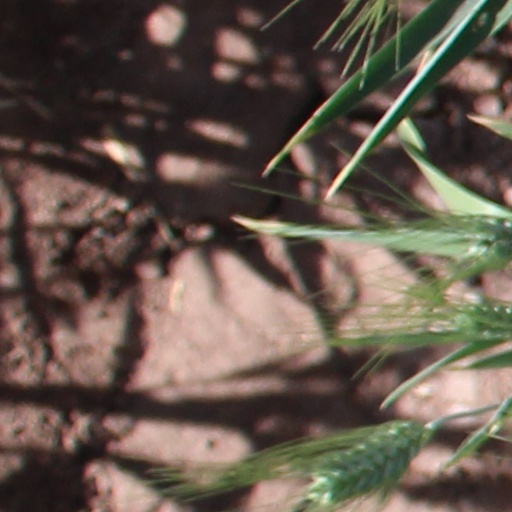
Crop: wheat